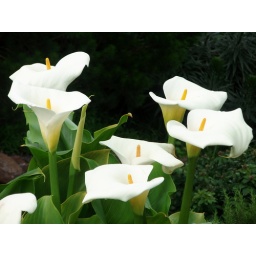
white eddoesi know this has nothing to do with the picture, but the photo was taken near the golden gate bridge